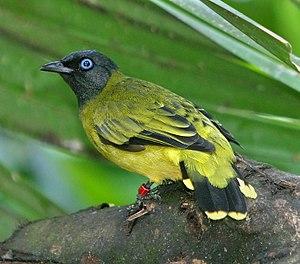
Le Bulbul cap-nègre est une espèce de passereau de la famille des Pycnonotidae.